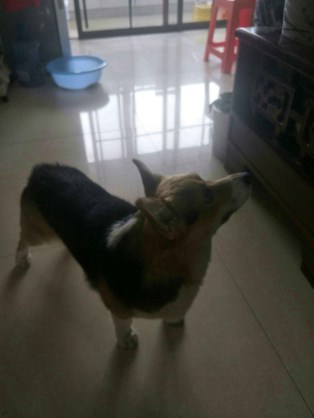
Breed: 2909-n000116-Cardigan